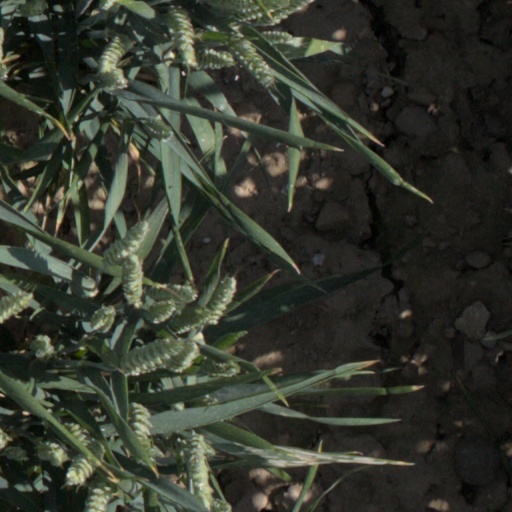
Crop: wheat